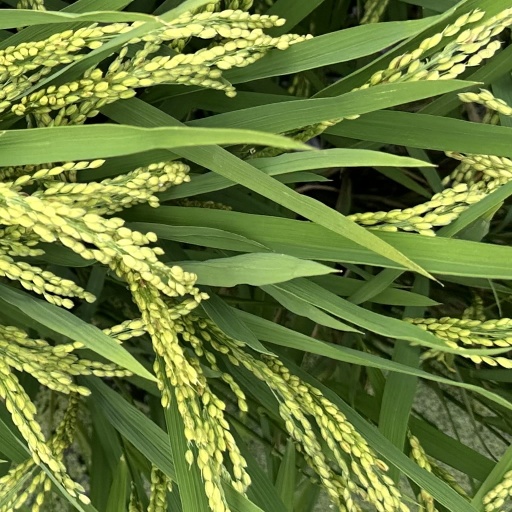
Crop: rice